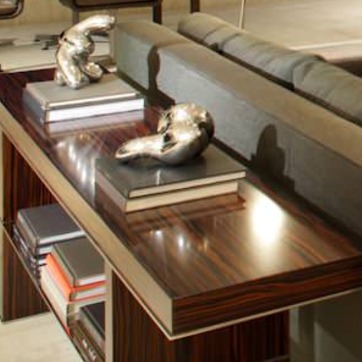
Material: paper